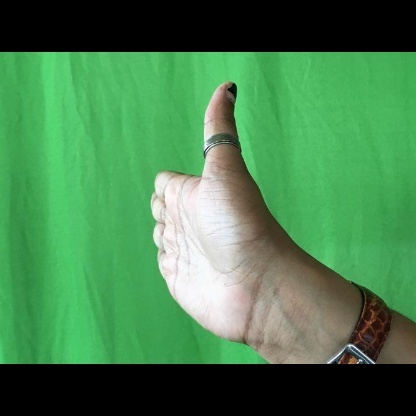
Mudra: Ardhachandran